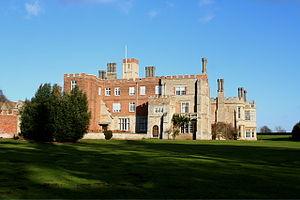
Oliver ou Olivier Cromwell, né à Huntingdon le 25 avril 1599 et mort à Londres le 3 septembre 1658, est un militaire et homme politique anglais, resté dans les mémoires pour avoir pris part à l'établissement d'un Commonwealth républicain d'Angleterre, puis pour en être devenu le lord-protecteur. Il est également l'un des commandants de la New Model Army — ou « Nouvelle Armée idéale » —, vainqueur des royalistes lors de la Première révolution anglaise. Après la mise à mort du roi Charles Iᵉʳ en 1649, il se hisse à un rôle de premier plan au sein de l'éphémère Commonwealth d'Angleterre, conquérant l'Irlande et l'Écosse, et règne en tant que lord-protecteur de 1653 jusqu'à sa mort, causée par la malaria, en 1658.